2022 Europe inflation protests

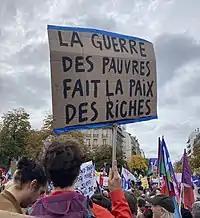
Protest in Paris on 16 October 2022; the sign reads "The war of the poor makes the peace of the rich".

Europe inflation protests are ongoing protests across Europe against the growing cost of living and inflation. The rise of prices has been attributed to the 2022 Russian invasion of Ukraine. The protests have been reported in France, Germany, Romania, and Czech Republic.